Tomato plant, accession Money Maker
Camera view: horizontal (90 deg, fisheye); turntable rotation: 180 degrees
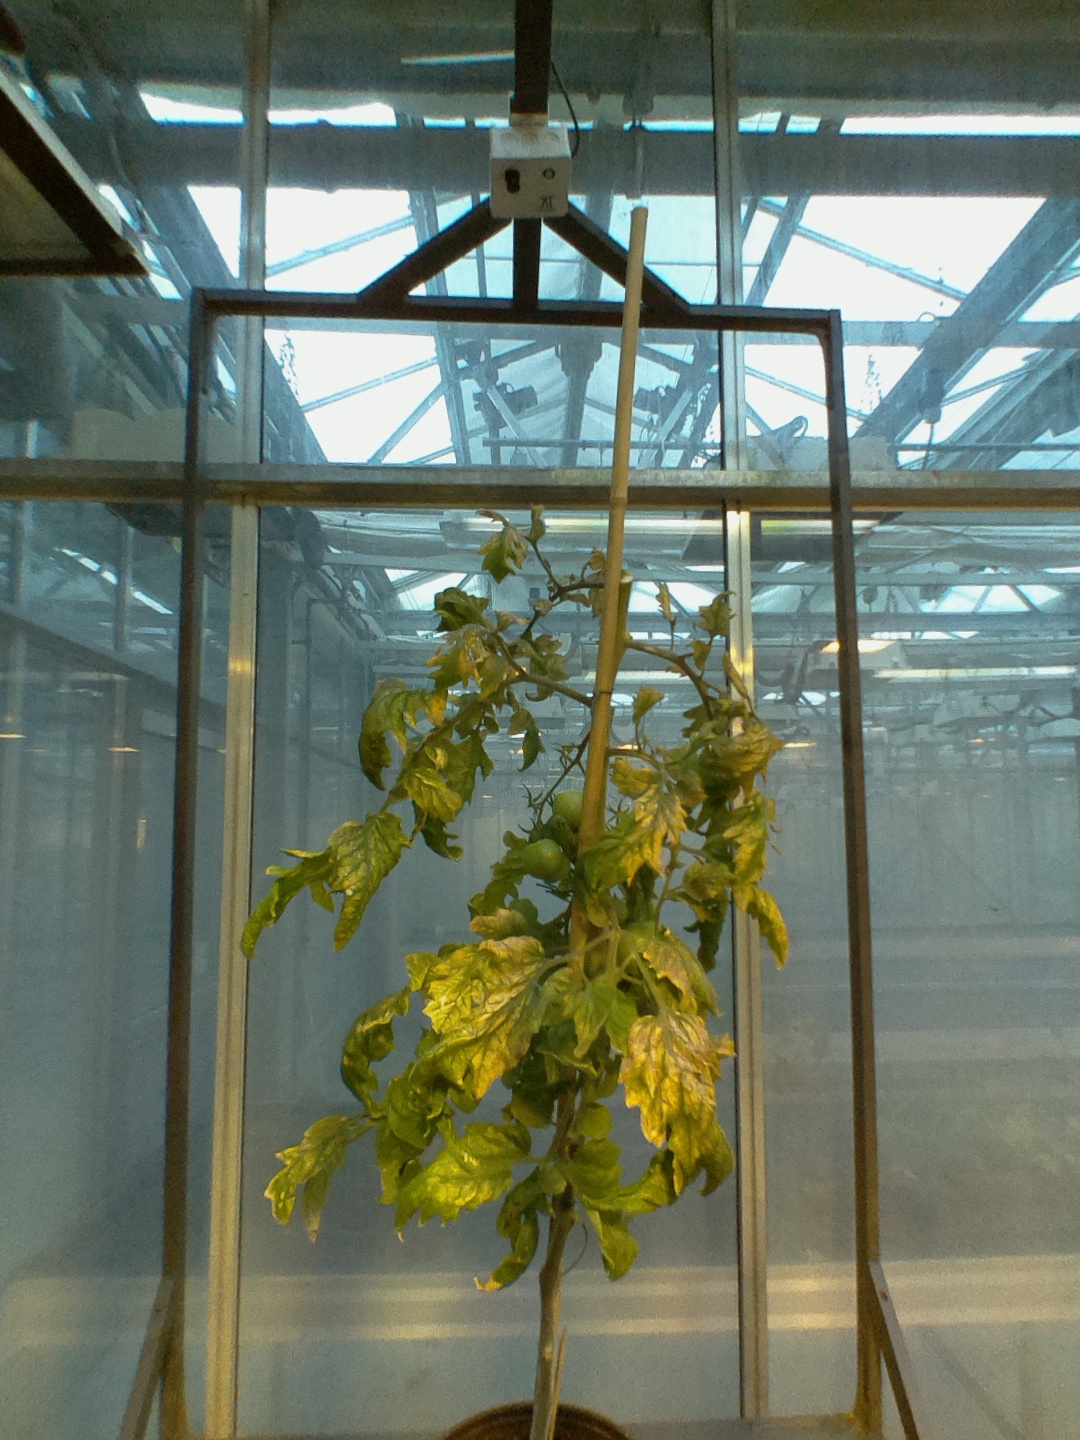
BBCH growth stage 79: 90% -100% of final fruit size